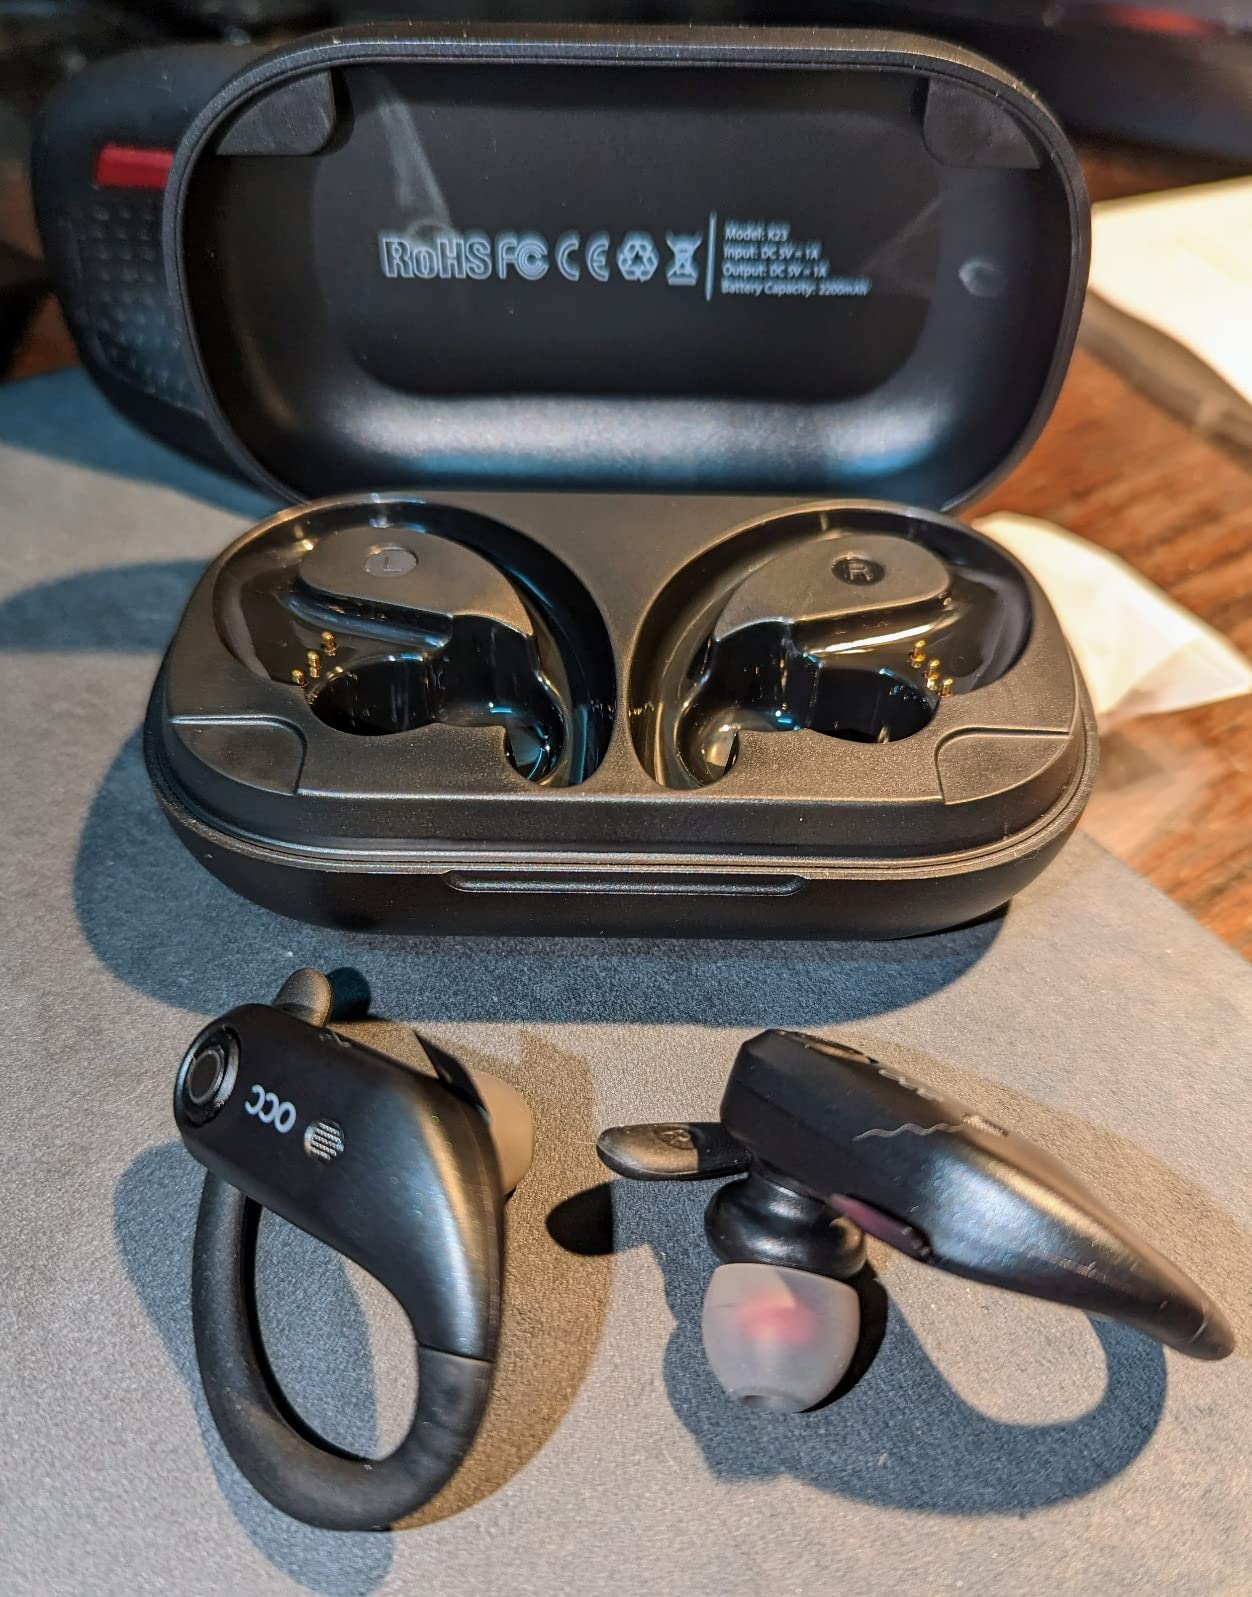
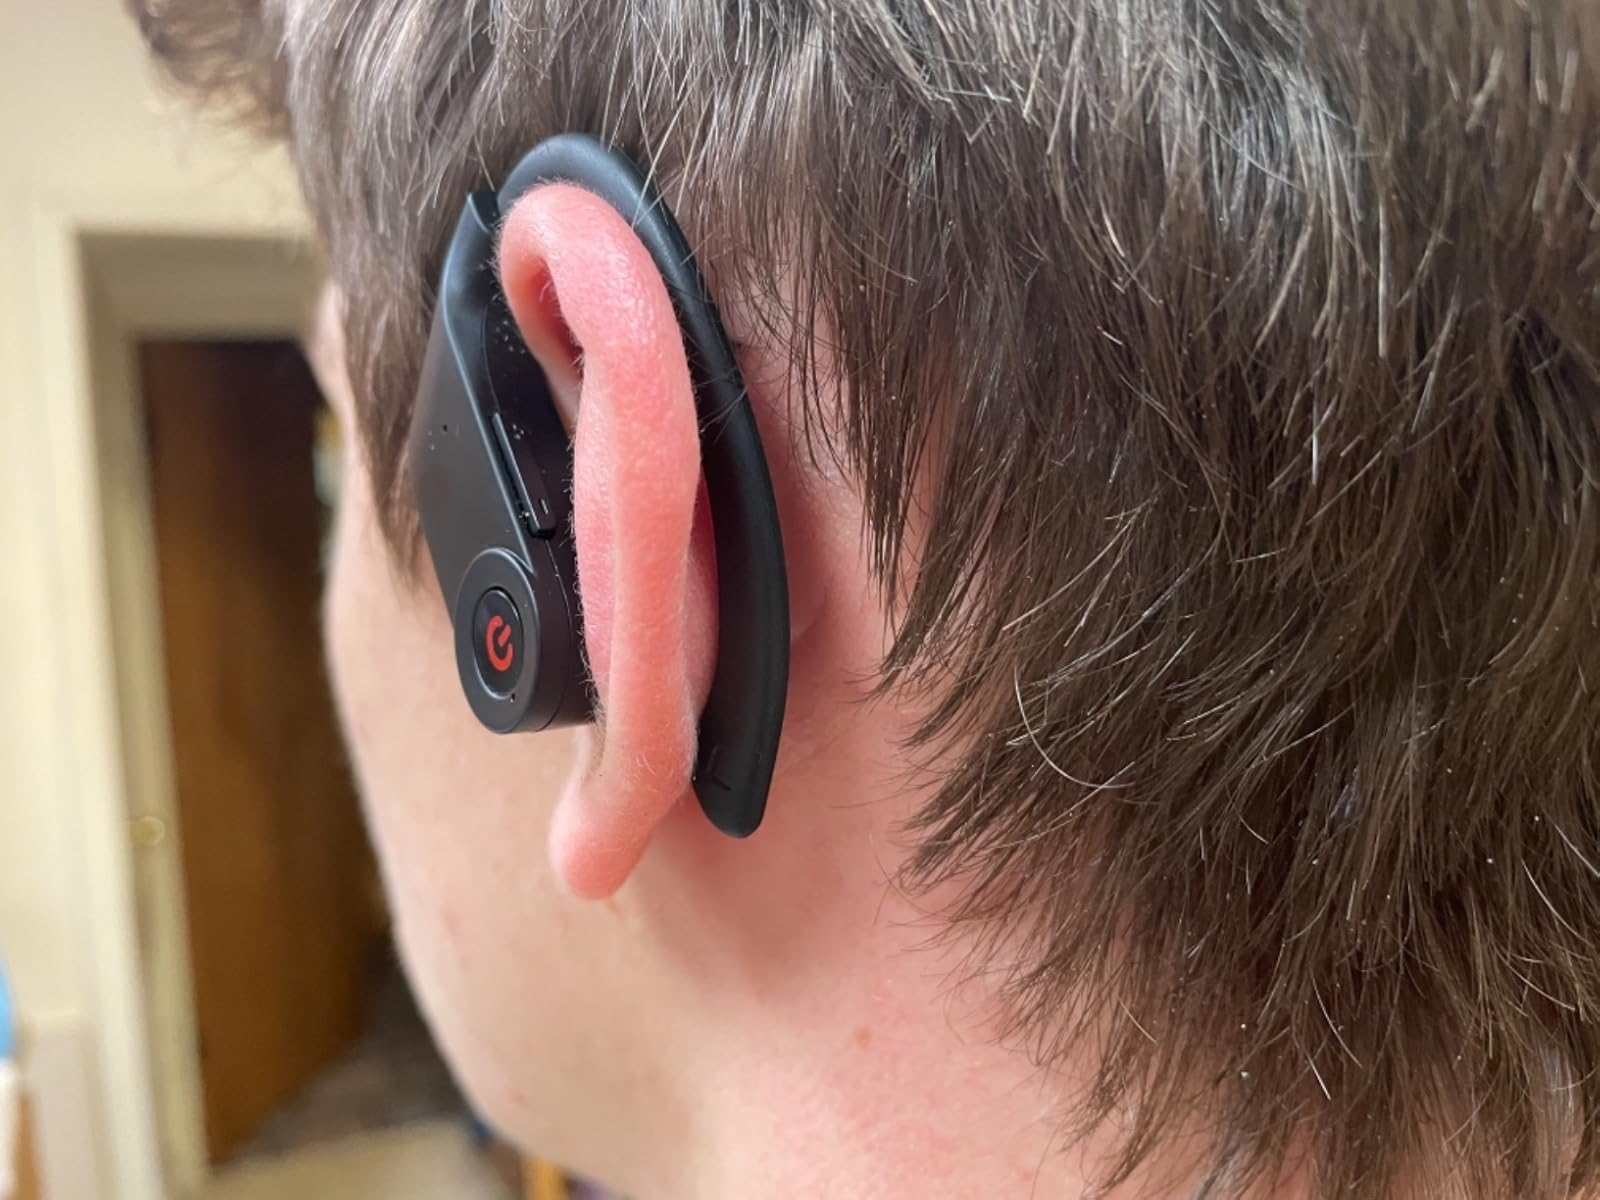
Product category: earbuds
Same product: no